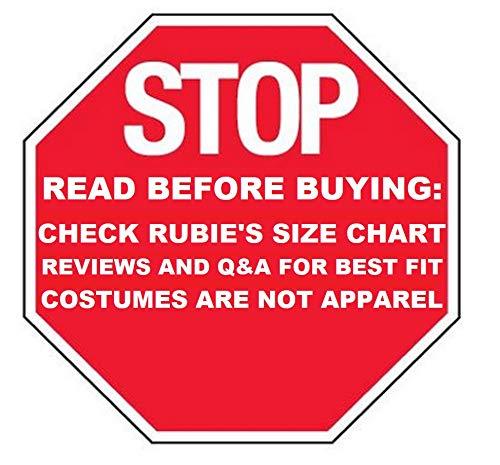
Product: Star Wars Darth Vader Value Costume - Small
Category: Toys & Games | Dress Up & Pretend Play | Costumes
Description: Star Wars Darth Vader Value Costume - Small.
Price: $17.87
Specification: ProductDimensions:17x11x4inches|ItemWeight:5.4ounces|ShippingWeight:9.6ounces(Viewshippingratesandpolicies)|DomesticShipping:ItemcanbeshippedwithinU.S.|InternationalShipping:ThisitemcanbeshippedtoselectcountriesoutsideoftheU.S.LearnMore|ASIN:B007LLMODW|Itemmodelnumber:881328|Manufacturerrecommendedage:36months-4years